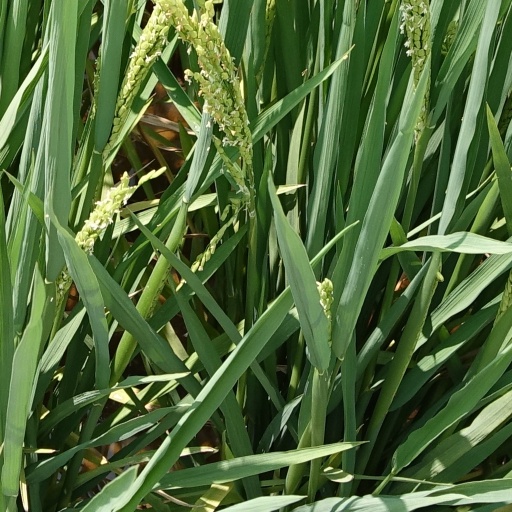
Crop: rice